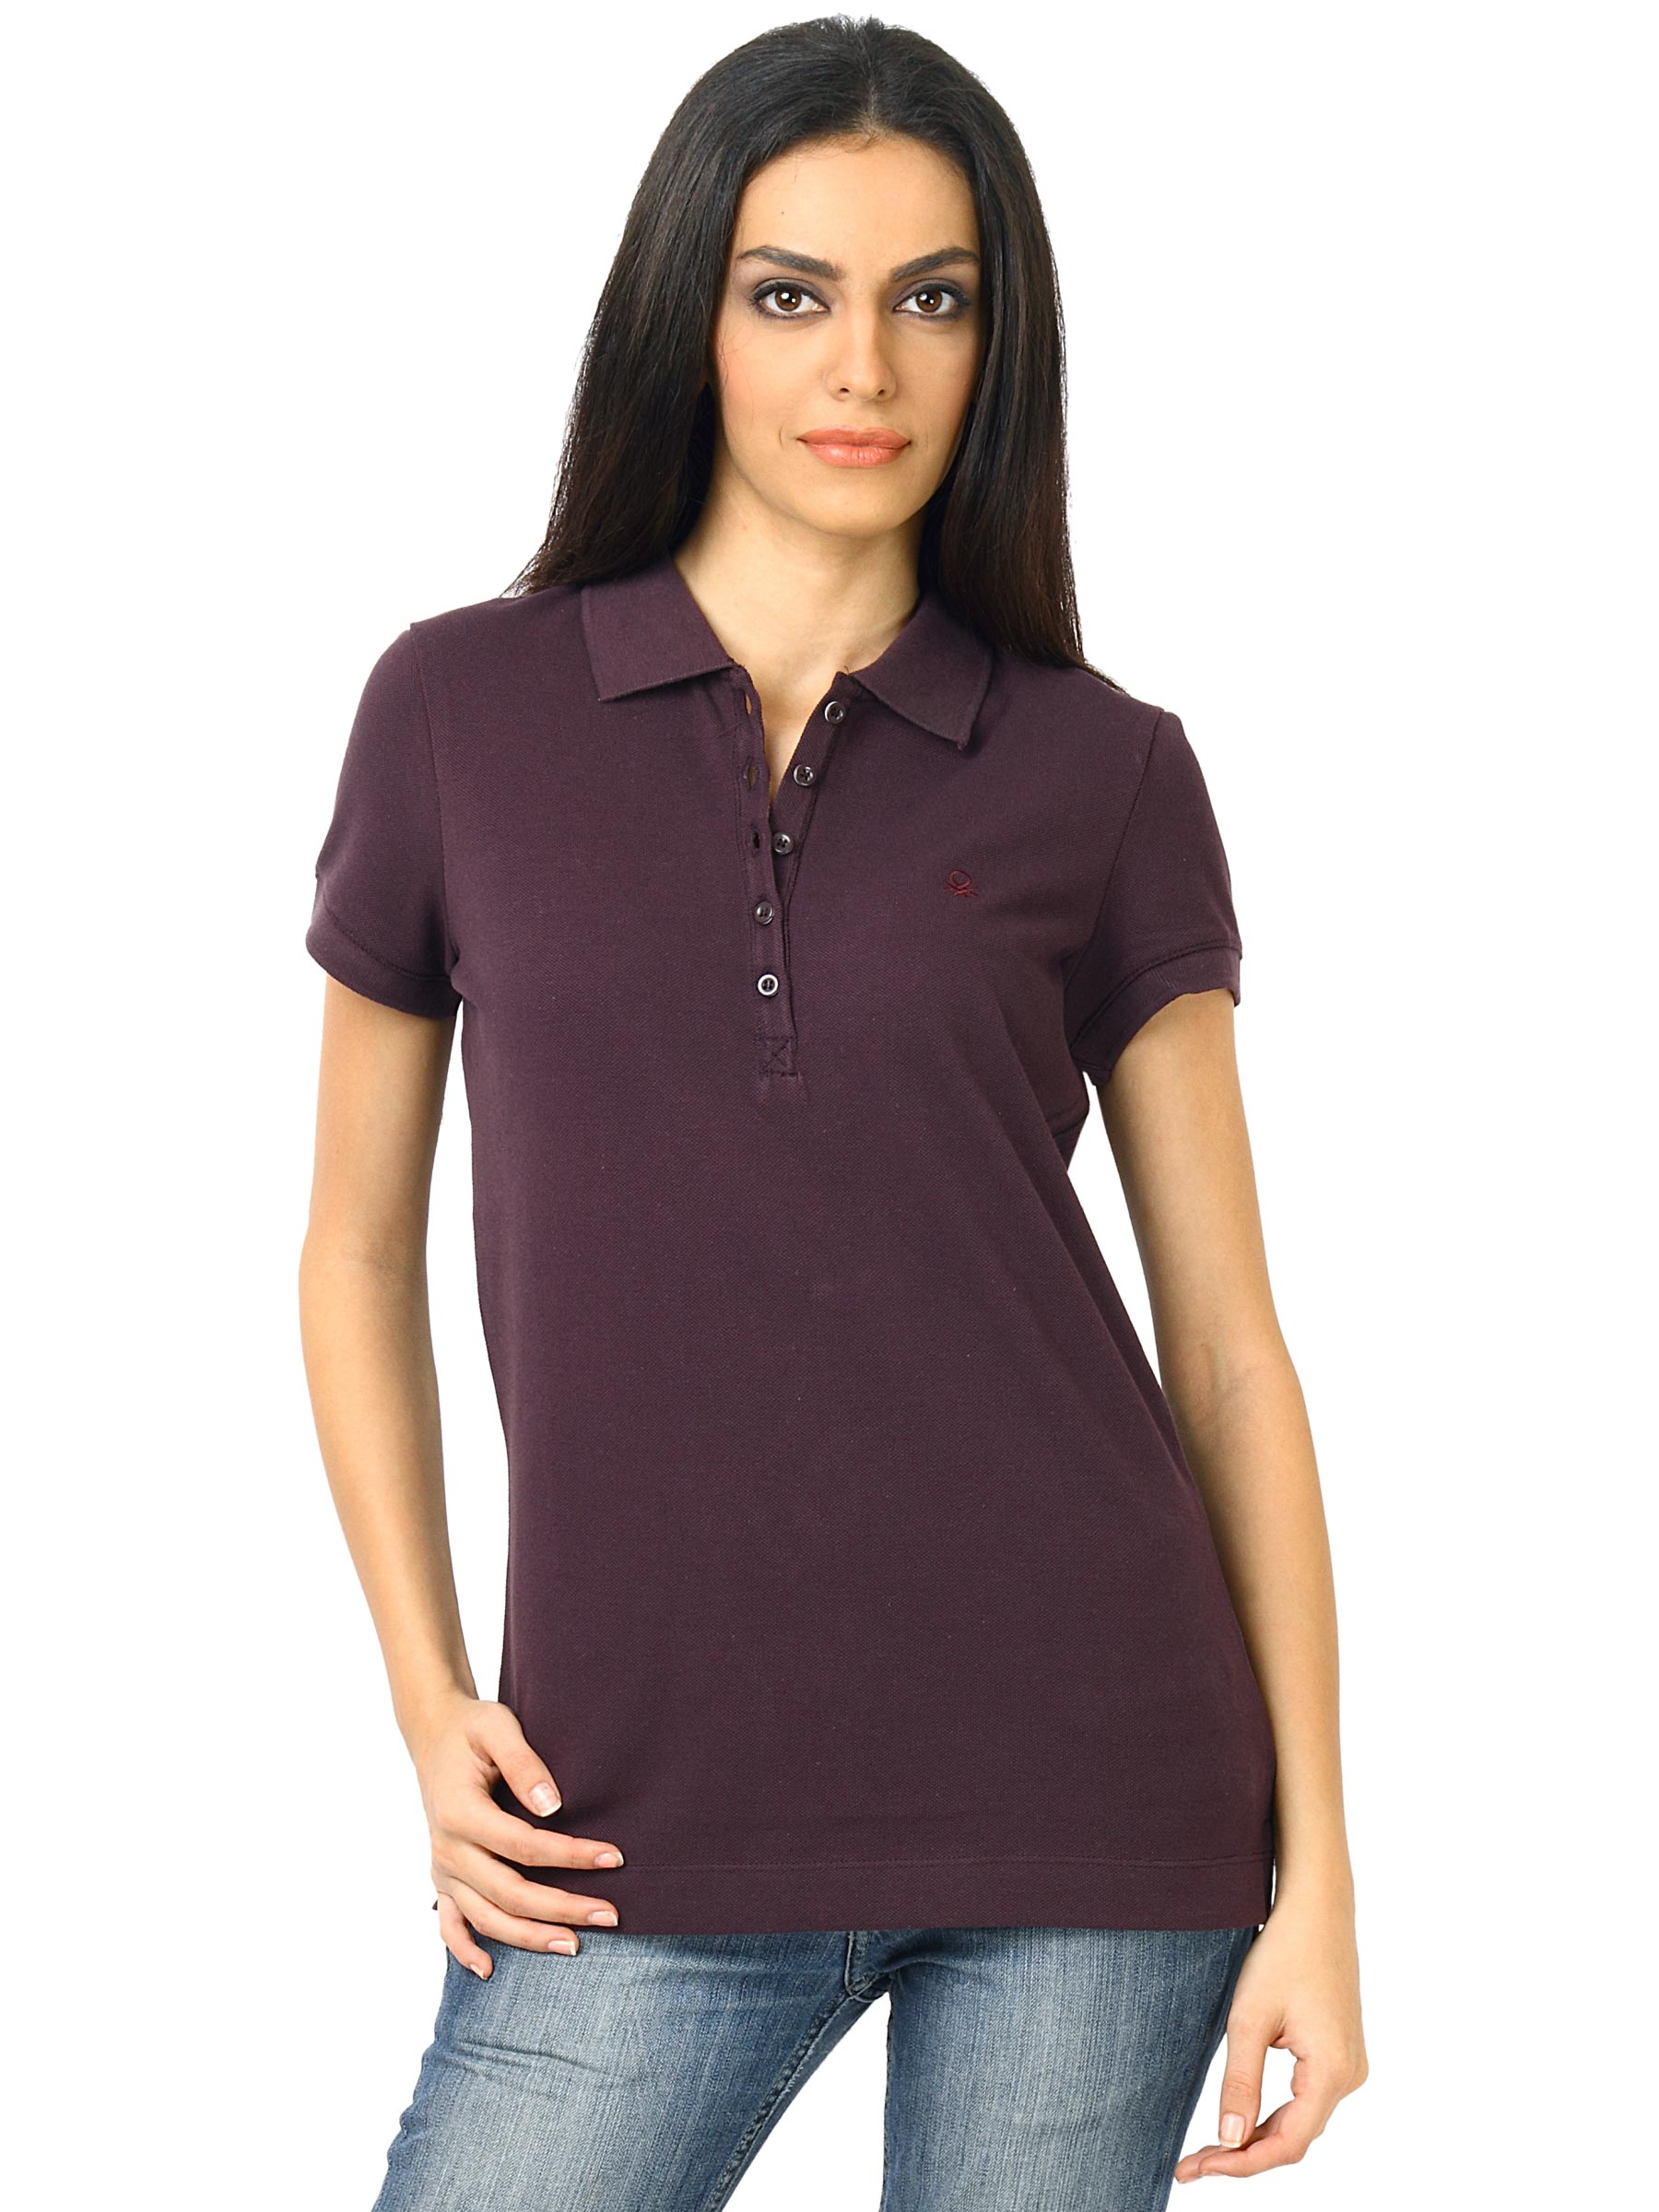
United Colors of Benetton Women Purple Polo T-shirt
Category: Apparel / Topwear / Tshirts
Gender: Women
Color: Purple
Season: Fall 2011
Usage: Casual